Bacterial cellular morphologies

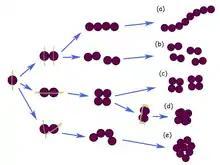
Structure b represents diplococcus bacteria

Diplococci are pairs of cocci. Examples of gram-negative diplococci are "Neisseria" spp. and "Moraxella catarrhalis". Examples of gram-positive diplococci are "Streptococcus pneumoniae" and "Enterococcus" spp. Presumably, diplococcus has been implicated in encephalitis lethargica. The genus "Neisseria" belongs to the family Neisseriaceae. This genus, "Neisseria", is divided into more than ten different species, but most of them are gram negative and coccoid. The gram-negative, coccoid species include: "Neisseria cinerea", "N. gonorrhoeae", "N. polysaccharea", "N. lactamica", "N. meningitidis", "N. mucosa", "N. oralis" and "N. subflava". The most common of these species are the pathogenic "N. meningitidis" and "N. gonorrhoeae".